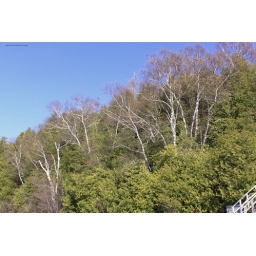
Birch trees contrasting against the green pines and blue sky